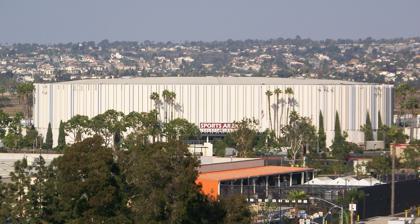
Building: Pechanga Arena
Country: Unknown
Year built: 1966
Arena in San Diego, California, United States Pechanga Arena Pechanga Arena Location within California Show map of California Pechanga Arena Location within the United States Show map of the United States Former names San Diego International Sports Arena (1966–70) San Diego Sports Arena (1970–2005; 2007–10) iPayOne Center (2005–07) Valley View Casino Center (2010–18) Address 3500 Sports Arena Blvd Location San Diego, California Coordinates 32°45′19″N 117°12′44″W / 32.75528°N 117.21222°W / 32.75528; -117.21222 Owner City of San Diego Operator ASM Global Capacity Boxing : 16,100 Basketball : 14,500 Ice hockey : 12,920 Construction Broke ground November 18, 1965 Opened November 17, 1966 Construction cost US$6.4 million ($61.9 million in 2023 dollars ) Architect Mark L. Faddis Structural engineer Richard Bradshaw General contractor Trepte Construction Company Tenants Basketball San Diego State Aztecs ( NCAA ) (1966–97 part-time) San Diego Rockets ( NBA ) (1967–71) Golden State Warriors (NBA) (1971–72 part-time) San Diego Conquistadors/Sails ( ABA ) (1974–75) San Diego Clippers (NBA) (1978–84) San Diego Wildcards ( CBA ) (1995–96) San Diego Stingrays ( IBL ) (1999–2001) Ice Hockey San Diego Gulls ( WHL ) (1966–74) San Diego Mariners ( WHA ) (1974–77) San Diego Mariners/Hawks ( PHL ) (1977–79) San Diego Gulls ( IHL ) (1990–95) San Diego Gulls ( WCHL / ECHL ) (1995–2006) San Diego Gulls ( AHL ) (2015–present) Indoor Football San Diego Riptide ( AF2 ) (2002–05) San Diego Seduction ( LFL ) (2009–10) San Diego Strike Force ( IFL ) (2019–2024) Indoor Soccer San Diego Sockers ( NASL / MISL I / CISL ) (1980–96) San Diego Sockers ( WISL / MISL II ) (2001–04) San Diego Sockers ( MASL ) (2012–2024) San Diego Sockers 2 ( M2 ) (2017–19, 2021–2024) Lacrosse San Diego Seals ( NLL ) (2018–present) Roller Hockey San Diego Barracudas ( RHI ) (1993–96) Tennis San Diego Friars ( WTT ) (1975–78) San Diego Friars/Buds ( TT ) (1981–85) San Diego Aviators (WTT) (2014) Website pechangaarenasd .com Pechanga Arena is an indoor arena in San Diego , California. Opened in 1966, the arena has been home to numerous athletic teams in various sports. It is the home of the San Diego Gulls of the American Hockey League (AHL) and the San Diego Seals of the National Lacrosse League (NLL). Of the major professional sports leagues , the arena hosted the National Basketball Association (NBA)'s San Diego Rockets from 1967 to 1971 and San Diego Clippers from 1978 to 1984. The arena hosted the 1971 NBA All-Star Game and the 1973 Muhammad Ali vs. Ken Norton boxing fight. In June 2023, Stan Kroenke 's development group, the Kroenke Group, announced that it would be the chief investor for the redevelopment of the site; a project known as Midway Rising. The proposal includes a modern 16,000-seat arena, housing units, multi-acre urban park, and a mixed-use entertainment, arts, and cultural district. History The arena was built in 1966 for $6.4 million by Bob Breitbard , a local football player who played for the San Diego State Aztecs . The arena seated 13,000 for hockey and 13,700 for basketball. At 77 feet tall, the arena was built six years before the current 30 foot maximum height restriction was put into place by the State Coastal Commission in the Midway-Pacific Highway Community Plan. The arena opened on November 17, 1966, when more than 11,000 pro hockey fans watched the San Diego Gulls (then a member of the Western Hockey League ) win their season opener, 4–1, against the Seattle Totems . In 2013, U-T San Diego named the arena #3 on its list of the 50 most notable locations in San Diego sports history. Naming history The arena has had multiple names: San Diego International Sports Arena (November 17, 1966—1970) San Diego Sports Arena (1970—March 19, 2005; May 9, 2007—November 12, 2010; December 1, 2018—December 5, 2018) iPayOne Center (March 20, 2005—May 8, 2007) Valley View Casino Center (November 13, 2010—November 30, 2018) Pechanga Arena (December 5, 2018—present) iPayOne, a real estate savings company based in Carlsbad, California , held the arena's naming rights from 2004 until 2007. The deal was worth $2.5 million over five years. In April 2007 the leasing rights holder Arena Group 2000 cancelled the remainder of the contract due to non-payment by iPayOne. On October 12, 2010, it was announced that the arena's name had been changed to the "Valley View Casino Center", under a $1.5 million, 5-year agreement between the arena operator AEG, the San Pasqual Band of Diegueno Mission Indians and the city of San Diego. Valley View Casino's naming rights expired November 30, 2018, leaving the arena without an official name until the city council announced on December 4, 2018, that the Pechanga Band of Luiseño Indians , owners of Pechanga Resort Casino in Temecula , had acquired for $400,000 per year the naming rights to the arena, officially renaming it "Pechanga Arena". The agreement expired in May 2020. Events Sports San Diego Gulls pregame in October 2015 after renovations with arena in hockey configuration The arena seats 12,000 for indoor football , 12,920 for ice hockey , indoor soccer and box lacrosse , 14,500 for basketball and tennis , 5,450 for amphitheater concerts and stage shows, 8,900–14,800 for arena concerts, 13,000 for ice shows and the circus , and 16,100 for boxing and mixed martial arts . The arena opened on November 17, 1966, with the San Diego Gulls (then a member of the Western Hockey League ) winning their season opener, 4–1, against the Seattle Totems . The Gulls were the arena's first tenant. The San Diego State Aztecs men's basketball team join the Gulls on a part-time basis soon afterwards; they played home games at the arena off-and-on to supplement their on-campus, much smaller venue, Peterson Gymnasium . The Aztecs played at the arena until 1997, when they opened their new on-campus venue, Viejas Arena . On October 14, 1967, an NBA expansion team, the San Diego Rockets , became the arena's first professional basketball tenant when they played their season opener and first game in franchise history against the St. Louis Hawks , narrowly losing 98–99. On January 12, 1971, the Rockets hosted the 1971 NBA All-Star Game at the arena. At the conclusion of the 1970–71 NBA Season , the Rockets were sold and relocated to Houston . As a result, San Francisco Warriors owner Franklin Mieuli, who was looking for more support for his franchise, decided to make a play for the San Diego market (in addition to the Oakland market, where Oakland Arena had just received a renovation project). Mieuli changed his team's name to the Golden State Warriors for the upcoming season in order to target the state of California as a whole for a fanbase, instead of a single metropolitan area . The Warriors planned to split the season's home games between the San Francisco Bay Area and San Diego. The Warriors ultimately hosted just six regular season home games at the San Diego Sports Arena, one each month of the 1971–72 season (October–March). The remainder of the Warriors' home games that season were played at Oakland Arena, where the Warriors settled full-time the following season. As the Warriors returned to the Bay Area full-time after their brief experiment in San Diego, the NBA's primary competitor league, the American Basketball Association (ABA) awarded its first—and as it turned out, only—expansion team to San Diego. Dr. Leonard Bloom (President and CEO of the United States Capital Corporation) paid a $1 million expansion fee to the league to start the team. The San Diego Conquistadors began play in the 1972–73 ABA season ; however, they were unable to use the Sports Arena for their first two seasons of existence due to a feud between Bloom and Peter Graham, manager of the city-owned 14,400-seat Sports Arena. The Conquistadors (or "Q's" as they were commonly known locally), played at Peterson Gymnasium on the campus of San Diego State University from 1972 until 1974 as a result of the feud. In late 1974, the Q's were finally allowed to use the Sports Arena, but their first season at the arena would turn out to be their only full season there. In 1975, the ABA, facing mounting financial difficulties, was rumored to be discussing a merger with the NBA and the San Diego franchise was not to be included. The Conquistadors, freshly renamed the Sails, would cease operations just 11 games into the 1975–76 ABA season on November 12, 1975, when the ABA announced that it was folding the San Diego Sails franchise. The Sails were scheduled to host the Indiana Pacers on that day but the game was not played. In 1972, the Republican Party considered the arena for its National Convention. With little warning, however, the GOP decided to hold the convention in Miami Beach . To compensate for this blow to local prestige, then-mayor (and future California governor) Pete Wilson gave San Diego the by-name of "America's Finest City", which is still the city's official moniker. The arena was the host of the 1973 Muhammad Ali vs. Ken Norton boxing fight, which, by split decision, San Diego resident Norton won. The 1975 NCAA men's basketball Final Four was held at the arena from March 15, 1975, until the national championship game on March 31, where UCLA was victorious in John Wooden 's final game. In 1978, less than three years after the Sails folded and the ABA's four surviving teams merged with the NBA, the NBA returned to San Diego with the relocation of the Buffalo Braves , which became the San Diego Clippers . In 1981, the Clippers were bought by Los Angeles -based developer Donald Sterling . Sterling, despite failing to gain approval from the NBA to relocate the team to Los Angeles in 1982 and again in 1984, did so anyway following the 1983–84 NBA season , which led to a lawsuit from the league. The team ultimately remained in Los Angeles, however, following a counter-lawsuit brought on by Sterling. The franchise has kept the Clippers name despite its reference being to the ships of San Diego Bay . San Diego has not hosted an NBA regular game since the Clippers' departure. In both 1979 and 1981 at the San Diego Indoor Track Meet, Irish distance runner Eamonn Coghlan broke the world record for the indoor mile. A photo of him crossing the finish line appeared around the world including on the cover of Sports Illustrated . Coghlan's time for the 1981 race is still the world record for the indoor mile. The arena has also been home of the San Diego Mariners of the World Hockey Association from 1974 to 1977, the San Diego Friars of World Team Tennis (WTT) from 1975 to 1978, the San Diego Sockers indoor soccer team, which won 10 titles in the arena, and other minor professional sports franchises. The San Diego Sockers made their return to the arena in 2012 for their fourth season in the PASL-Pro from Del Mar Arena . The San Diego Aviators of WTT relocated from New York City prior to the 2014 season and began playing their home matches in the arena. On December 29, 2014, the Aviators announced that the team would move its home matches to Omni La Costa Resort & Spa in nearby Carlsbad for the 2015 season . The arena has hosted a series of UFC events. The arena hosted UFC Live: Jones vs. Matyushenko on August 1, 2010. The arena hosted UFC Fight Night: Mir vs. Duffee on July 15, 2015. The arena hosted UFC on ESPN: Vera vs. Cruz on August 13, 2022. In 2015, the Anaheim Ducks relocated their American Hockey League (AHL) affiliate to San Diego to become the current iteration of the San Diego Gulls , using the arena for their home games. On August 7, 2016, the arena played host to the Arena Football League 's Los Angeles Kiss as they faced the Cleveland Gladiators in the first round of the AFL Playoffs. The game was moved to San Diego due to the Kiss' home arena, the Honda Center in Anaheim hosting the Ringling Brothers and Barnum and Bailey Circus that weekend. The Kiss would lose to the Gladiators 56–52 in front of a crowd of 4,692. It was the first AFL game ever to be played at the arena and the first arena football game played there since 2005, when the AF2 's San Diego Riptide played their home games at the arena from 2002 to 2005. On August 29, 2017, the National Lacrosse League (NLL) announced that billionaire owner Joseph Tsai of Alibaba had been awarded an NLL franchise to begin playing in November 2018 for the 2018–2019 season. The team is known as the San Diego Seals . In November 2018, the Indoor Football League (IFL) announced an expansion team for the 2019 season called the San Diego Strike Force . The IFL became the top level of professional indoor football in November 2019 when the Arena Football League announced it was folding. Concerts The Stone Poneys played there on January 13, 1968. Ghost performing at the arena in 2022 Led Zeppelin , Jethro Tull , and Surprise Package played there on August 10, 1969. Jimi Hendrix recorded his 13-minute jam version of " Red House " there, on May 24, 1969. The full concert was released in 1991 as part of the Stages box set. Elvis Presley played there on November 15, 1970, and April 24, 1976. Attendance was 14,659 in 1970 and 17,500 in 1976. The Grateful Dead played there on November 14, 1973. Queen performed there four times to sold-out crowds. Their first concert was on March 12, 1976, for their A Night at the Opera Tour which was the band's first headline tour in the US. They next performed on March 5, 1977, as part of their A Day at the Races Tour . Their next concert was during their News of the World Tour on December 16, 1977. The band's last performance was on July 5, 1980, while on The Game Tour . The gatefold photograph inside KISS ' album Alive II was shot there in 1977. Alice Cooper played there on many occasions and it was the venue for his concert film The Strange Case of Alice Cooper in 1979. The Bee Gees played to a sold-out crowd on July 5, 1979, during their Spirits Having Flown Tour . ABBA played there during their 1979 world tour. Bob Marley and The Wailers performed there on November 21, 1979, Survival Tour . Heart performed there on August 24, 1980. The band's Greatest Hits/Live included a medley of " I'm Down " and " Long Tall Sally " recorded at the show. Duran Duran played two nights there on April 16, 1984, and April 17, 1984, as part of their Sing Blue Silver World Tour. They played there again July 28, 1987, as part of their Strange Behaviour World Tour; also that night American all-female band The Bangles joined them on stage to sing their hit " If She Knew What She Wants ". They also played there on February 25, 2005, as part of their Astronaut World Tour when they reformed the band to its original lineup. The German heavy metal rock group The Scorpions performed there during their 1984 World Wide live tour. Rush performed there on May 28, 1984, as part of their Grace Under Pressure Tour. Van Halen played two shows on May 20 and 21 on their 1984 Tour ; two shows on their 1986 5150 Tour on June 28 and 29, 1986; a show on their 1988 OU812 tour on November 19, 1988; two shows on their For Unlawful Carnal Knowledge Tour on May 1 and 3, 1992; and finally on their 1995 The Balance "Ambulance" Tour on April 2, 1995. Dio performed during their Sacred Heart Tour on December 6, 1985. The show was recorded and later released as a live album, entitled Intermission . Bon Jovi played a sold-out show on January 16, 1987, on their Slippery When Wet world tour. Aerosmith performed during their Pump Tour on March 2, 1990. Janet Jackson has performed six concerts at this venue. She performed a sold-out show on April 23, 1990, for her Rhythm Nation Tour . She returned to the venue on February 24, 1994, for the Janet World Tour , another sold-out show. She performed sold-out shows for her The Velvet Rope Tour and All for You Tour . She came back on September 20, 2008, for her Rock Witchu Tour . She played a date here on October 7, 2017, during her State of the World Tour . MC Hammer played at the arena on August 4, 1990, as part of his Please Hammer Don't Hurt 'Em World Tour . He also played on June 28, 1992, for his Too Legit to Quit World Tour . Gloria Estefan and the Miami Sound Machine played there on three separate occasions, first on July 17, 1991, during her “Into The Light World Tour,” second on July 31, 1996, during her “Evolution World Tour,” and third on August 19, 2004, during her “Live & Re-Wrapped Tour”. Metallica performed two consecutive shows, during their Wherever We May Roam Tour , on January 13–14, 1992. The shows were recorded and later released on VHS and DVD, entitled Live Shit: Binge & Purge on November 23, 1993. Nirvana performed during their In Utero tour on December 29, 1993. Diana Ross was scheduled to perform during her Return to Love Tour on August 2, 2000, but the show was cancelled, due to low ticket sales. Tina Turner was scheduled to perform during her Twenty Four Seven Tour on December 2, 2000, with Joe Cocker as her opening act, but the show was canceled. Britney Spears opened her 2004 Onyx Hotel Tour . U2 performed at the venue for the first two shows of their Vertigo Tour on March 28 and 30, 2005. Miley Cyrus performed at the arena on November 8, 2007, during her Best of Both Worlds Tour . Lady Gaga performed at the arena on December 19, 2009, during her Monster Ball Tour . Eric Clapton performed at the venue on March 15, 2007, with special guests JJ Cale , Doyle Bramhall II , Derek Trucks , and Robert Cray . Nine years later, Clapton released audio and video/DVD recordings of the show in honor of Cale, who died in 2013, on the live album Live in San Diego . Britney Spears performed during The Circus Starring Britney Spears at the arena on September 24, 2009. Justin Bieber performed a sold-out show there on October 30, 2010, as part of his My World Tour ; three years later he performed there again to a sold-out show on June 22, 2013, during his Believe Tour . Bieber returned there on March 29, 2016, to perform to a sold-out show as part of his Purpose World Tour , And On February 18, 2022, Bieber returned there for his Justice World Tour . LMFAO performed for their Sorry for Party Rocking Tour June 9, 2012. Selena Gomez performed at the arena on November 8, 2013, during her Stars Dance Tour . Madonna played a date there on October 29, 2015, becoming her first-ever performance in the arena, during her Rebel Heart Tour . The show sold 10,500 seats and grossed over $1.6 million with ticket prices ranging from $50 to $355, becoming one of the most expensive concerts. Muse played a date there on January 7, 2016, on their Drones World Tour . Jason Aldean played a date there late in 2016, on his Six-String Nation Tour. Justin Bieber played a date there on March 29, 2016, as a part of his Purpose World Tour . Sheryl Crow , Bob Dylan , and Willie Nelson played a date there in September 2017 as part of their Outlaw Music Festival tour. Tyler, The Creator performed at the venue on February 2, 2018, as part of a run of headlining North American tour in support of his recently released album Flower Boy . Lana Del Rey performed at the venue on February 15, 2018, as part of her LA to the Moon Tour , with support from Kali Uchis . Maluma performed at the venue on April 8, 2018, as part of his F.A.M.E tour. Slayer kicked off their final tour there on May 10, 2018, with support from Lamb of God , Anthrax , Behemoth , and Testament . Shakira performed at the venue on September 5, 2018, as part of her El Dorado World Tour . Local radio station KHTS-FM held its annual "Summer Kickoff Concert" at the venue on May 31, 2019. It featured Halsey , Ellie Goulding , CNCO , Bebe Rexha , NCT 127 , and five other artists. Jennifer Lopez performed at the arena on June 10, 2019, as part of her It's My Party Tour . Country-pop singer Carrie Underwood has performed in the arena multiple times, first on October 1, 2010, during her Play On Tour ; the second on October 20, 2012, during her Blown Away Tour ; the third on September 16, 2016, during her Storyteller Tour: Stories in the Round ; and the fourth on September 10, 2019, during her Cry Pretty Tour 360 , making her one of the artists with the most performances in the arena. Tame Impala played the first of their The Slow Rush tour concerts there on March 9, 2020, just prior to the shutdown due to the Coronavirus pandemic. Harry Styles performed at the arena on November 15, 2021, as part of his Love On Tour . Bad Bunny brought his El Ultimo Tour Del Mundo to Pechanga on February 23, 2022, selling out the arena. Previously, Bad Bunny played at the arena on November 22, 2019, as part of his X 100Pre Tour and on August 25, 2018, as part of his La Nueva Religión Tour . AJR headlined the arena for the first time on May 1, 2024, for their The Maybe Man Tour . Other events The arena has hosted several WWE events, including many episodes of Raw and SmackDown , some ECW episodes, one episode of the original NXT , many house shows (live events), Vengeance 2001 , which saw the unification of the World Championship and WWF Championship into the Undisputed WWF Championship, Taboo Tuesday 2005 , and One Night Stand 2008 . The 2011 version of Wrex the Halls was hosted here over two days with headliners Florence and the Machine and Blink-182 headlining respective nights. Both nights were sold out. The arena has also been home to events of the original Roller Games league, featuring its flagship team, the Los Angeles Thunderbirds, as well as the alternating roller derby leagues of the time, featuring their flagship team, the San Francisco Bay Bombers. The arena hosted Hot Wheels Monster Trucks Live in 2019. Arena's future As use of the arena for sports and entertainment declined during the 1990s and 2000s, the city considered plans to redevelop the property. A Request For Proposals (RFP) was issued, and in August 2020 Mayor Kevin Faulconer announced that the city had chosen a developer to convert the arena and its surrounding 48 acres into an entertainment district. The proposed plan would include a new sports arena, thousands of housing units, and retail and park space. In a November 2020 election, the city's voters removed a pre-existing height limit of 30 feet on structures in the area, giving developers more flexibility. However, in June 2021 the California Department of Housing and Community Development (HCD) notified the city that the plan violated the state's recently modified Surplus Land Act, which mandates that local governments must offer surplus land first to developers who will reserve 25% of housing units for low-income families. In July the city prepared to declare the property surplus, meaning not needed for the city's use, with the condition that any proposal should include refurbishing or replacing the sports arena as an entertainment venue. If the state HCD approves that condition, the city will issue a new RFP to a state-approved list of affordable housing developers. The November 2022 election again has Measure E on the ballot for San Diego voters to remove or preserve the current height restrictions for the neighborhood zone west of the I-5 freeway and south of I-8 down to San Diego International Airport including Liberty Station and Marine Corps Recruit Depot San Diego . Three developers proposed a new mixed use arena with housing, shopping, and parks. The projects were titled "Midway Rising", "Hometown SD", and "Midway Village+", with Midway Rising eventually winning the bid. In 2023, Stan Kroenke joined the Midway Rising group as a majority investor, bringing a massive boost as he had previously redeveloped the former Hollywood Park Racetrack in Inglewood . References